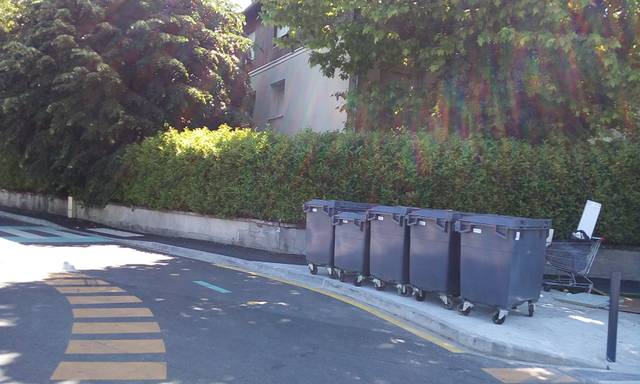
Region: France
Coordinates: 45.16, 5.712